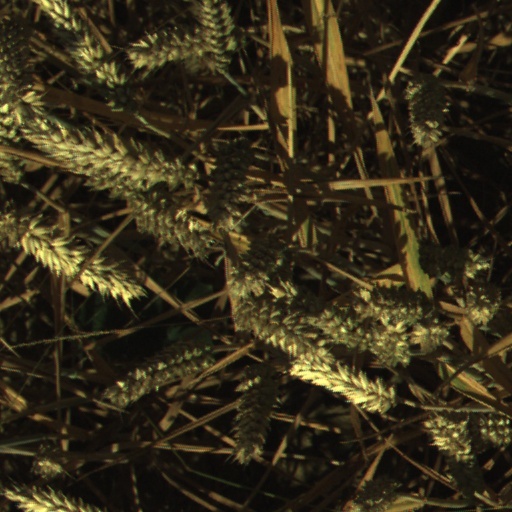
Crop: wheat